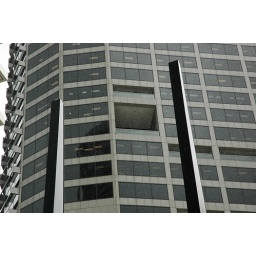
Spitting drops of rain falling against the black windows of my office building.